Guglielmo Marconi

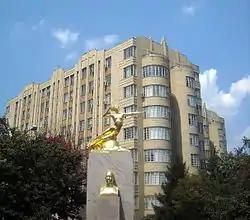
"Guglielmo Marconi Memorial" in Washington, D.C.

Marconi was a friend of Charles van Raalte and his wife Florence, the owners of Brownsea Island; and of Margherita, their daughter, and in 1904 he met her Irish friend, The Hon. Beatrice O'Brien (1882–1976), a daughter of The 14th Baron Inchiquin. On 16 March 1905, Beatrice O'Brien and Marconi were married, and spent their honeymoon on Brownsea Island. They had three daughters, Lucia (born and died 1906), Degna (1908–1998), and Gioia (1916–1996), and a son, Giulio, 2nd Marquess Marconi (1910–1971). In 1913, the Marconi family returned to Italy and became part of Rome society. Beatrice served as a lady-in-waiting to Queen Elena. At Marconi's request, his marriage to Beatrice was annulled on 27 April 1927, so he could remarry. Marconi and Beatrice had divorced on 12 February 1924 in the free city of Fiume (Rijeka).